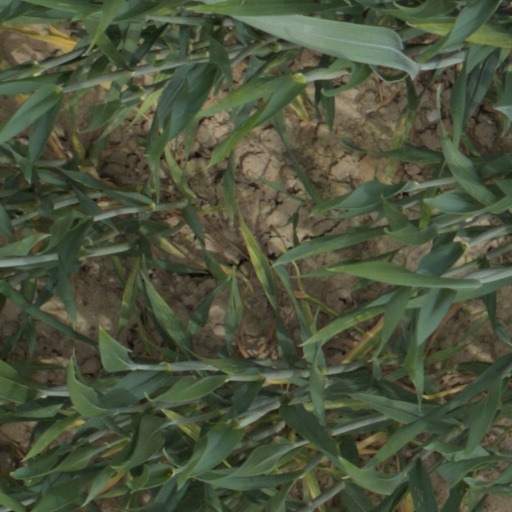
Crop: wheat